Lambroughton

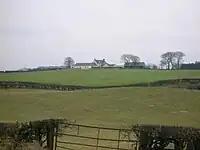

Alton Farm (1912 & 1923), also Aulton (1820), Auldton, Auldtoun, Old Town (1807) and Oldtoun (1654 & 1775) has therefore been referred to as 'old' as far back as the early 17th century and it may have been one of the first 'touns' in the area. The term "alltan" in Gaelic is however the diminutive of "allt," therefore a "little stream", which fits well. Altonhead Farm lies nearby. As noted elsewhere, in 1675 Sir John Cunninghame Bart., conveyed to Robert Cunningham, druggist / apothecary, Edinburgh, the lands of 'Auldtoun, Langmuir, Langsyde and Lambrochtoune in whose family they seem to have remained until 1820, when George Cunninghame was the owner. The 1788 - 91 Eglinton Estate plans mark an Aulton Law just above the farm and below the small wood.